Calvin Ball III

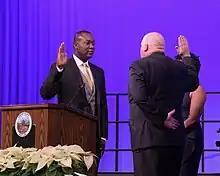
Ball being sworn in as county executive, 2018

In March 2006, after Rakes announced he would resign from the Howard County Council, Ball applied to serve out the remainder of his term. The Howard County Democratic Central Committee voted unanimously to nominate Ball to fill the vacancy on the Howard County Council. He was confirmed by the Howard County Council and sworn in on April 20, 2006. During his tenure, he gained a reputation as a social progressive. Ball was thrice elected as chair of the Howard County Council in 2006, 2010, and 2013, becoming the youngest person to ever hold this position.